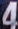
Number: 4